Konak, İzmir

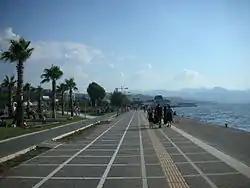
A view of Konak shore

Covering the area between Konak Square and the Agora of Smyrna, Kemeraltı Bazaar is a part of İzmir where residential buildings are practically absent and which consists, not on only of hundreds of commercial establishments but also of numerous religious buildings (historic mosques and synagogues) concentrated in walking distance from each other. İzmir center's two largest churches, a Catholic church dedicated to Polycarp and the Greek Orthodox church of "Aya Vukla", premises of the archaeological museum until recently and currently in phase of being restored, are also located slightly outside Kemeraltı zone. The entire area corresponds to İzmir's small inner bay which existed until the 18th century and is thus land gained from the sea. 1590-built Hisar Mosque and the 1744-built Kızlarağası led the pace for the establishment of a commercial zone here which is still marked by many buildings of İzmir's Ottoman period.